Gabriel Martinelli

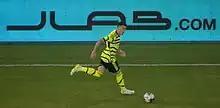
Martinelli playing for Arsenal in the 2023 MLS All-Star Game

On 5 August 2022, Martinelli scored for Arsenal in their 2–0 away win at Crystal Palace, becoming the first Brazilian to net a season-opening goal of a Premier League campaign. On 31 August, Martinelli scored a 77th minute winner in a home match against Aston Villa, which gave Arsenal five wins from their opening five matches of the season. On 1 October, Martinelli provided an assist for Granit Xhaka in Arsenal's 3–1 victory over North London rivals Tottenham Hotspur. One week later on 9 October, he opened the scoring within 58 seconds in Arsenal's home match against Liverpool, which the Gunners would go on to win 3–2, and was awarded Man of the Match for his display. On Boxing Day, Martinelli scored in Arsenal's first Premier League match since the conclusion of the 2022 FIFA World Cup, a 3–1 win over West Ham.